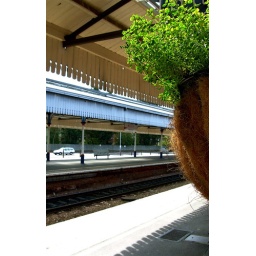
Salisbury railway station, waiting for my train home after a day out in Southampton.